Discovery World (museum)

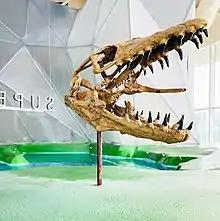
A Mosasaur skull within the larger Great Lakes Future exhibit.

Discovery World contains numerous interactive science, technology, and freshwater exhibits in its 140,000-square foot facility. These exhibits include the following: